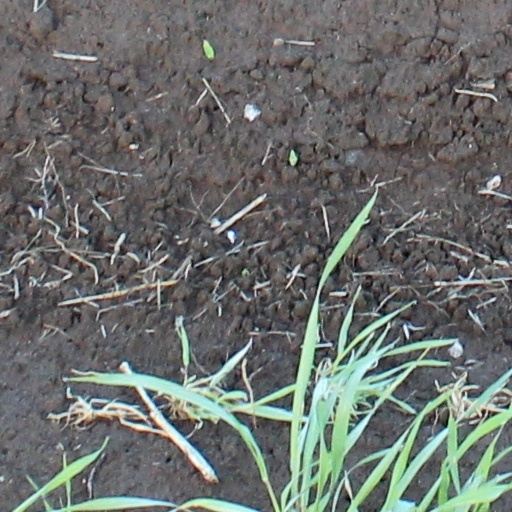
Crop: wheat